Aloo pie
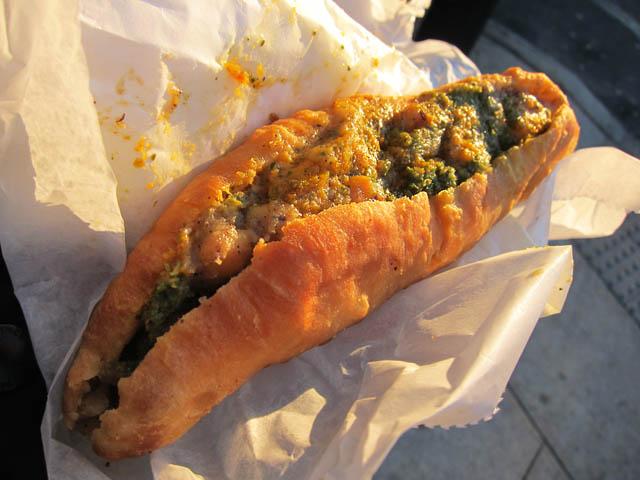
Also known as:
ar - Arabic: فطيرة الوو
az - Azerbaijani: Aloo düz çörək
de - German: Aloo Pie
es - Spanish: Aloo pie
fr - French: Aloo pie
it - Italian: Aloo pie
ja - Japanese: アルパイ
jv - Javanese: Pai aloo
tr - Turkish: Aloo turta
Category: pastry (savoury pie, dumpling)
Cuisine: Trinidadian and Tobagonian
Associated cuisines: Trinidadian and Tobagonian
Area: Trinidad and Tobago
Countries: Trinidad and Tobago
Region: Caribbean, , , ,
The dish is a fast food dish. It is a pastry filled with seasoned mashed potatoes and then fried. It is therefore similar to fried dumpling, but at 10-15 cm in length it is significantly larger, and it does not have a triangular basic shape. The dough consists of flour, water, salt, baking powder and if necessary some saffron for the color. Seasonings and ingredients used in the mashed potatoes include salt, pepper, onion, cumin, and garlic, and occasionally green seasoning and long coriander. As a rule, the dumplings are cut open before serving and garnished with a curry based on chickpeas or green peas. It is seasoned with a sauce (usually based on tamarind or mango) and a spicy pepper sauce.